Westwood Community School District (Iowa)

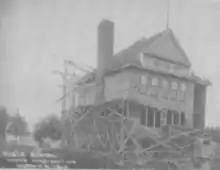
Original Hornick school building under construction

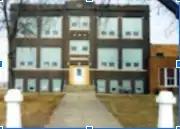
Second Hornick school building

The original Hornick school was a two room building. Currently, there are houses where the school used to be. The original school cost $5,000 to build. Some students rode on a bus pulled by horses to get to school. In 1916, the school added 11th and 12th grades. With that, they also built a new school building. In 1917, the new school building caught fire and burnt down. One year later they built a replica of the first school. Where the school was located is currently where the Hornick city park is today. When the Holly Springs school closed the 6-8th grade, it divided the K-5 with Hornick and Salix.